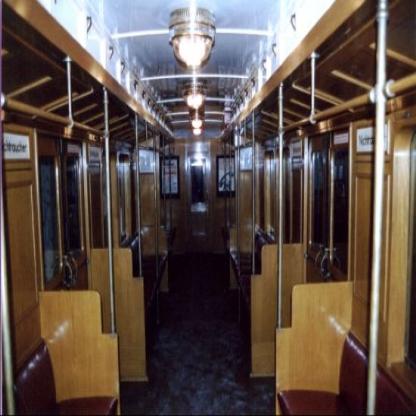
Scene: Indoor